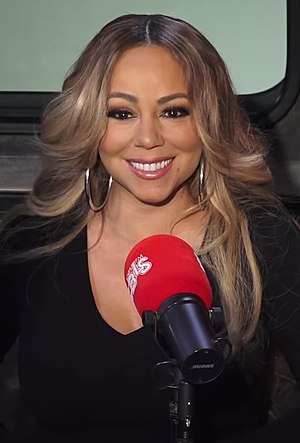
Mariah Carey
Mariah Carey 2018
Mariah Carey er en amerikansk sangerinde, sangskriver og skuespillerinde.